MARSEC

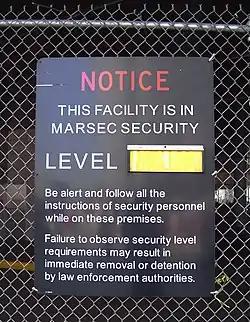
A MARSEC Level 1 sign on the Whitehall Ferry Terminal of the Staten Island Ferry in Manhattan, New York City

MARSEC (MARitime SECurity) is the North American three-tiered Maritime Security system (alert state). It is used by both Canada and United States. United States Coast Guard designed it to easily communicate to the Coast Guard and the maritime industry pre-planned scalable responses for credible threats. Its objective is to provide an assessment of possible terrorist activity within the maritime sectors of transportation, including threats to nautical facilities and vessels falling within the jurisdiction of the United States and Canada that could be targets of attack.